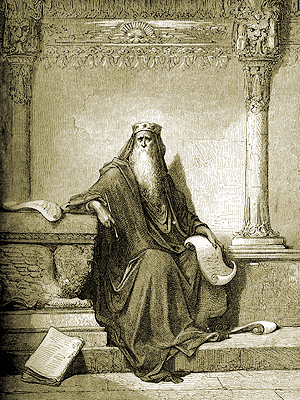
Prædikerens Bog / Indhold i Prædikerens bog / Tomhed
Prædikeren
"Prædikerens Bog er det 21. skrift i den danske Bibels kanoniske bøger, og er sorteret under gruppen poesi og visdomslitteratur. I den hebraiske kanon, tanakh, er den placeret under hovedkategorien ”Ketuvim” – Skrifterne. Bogen har sit navn fra bogens indledningsord: '”Dibhre qohæleth” der betyder ”Ord af Prædikeren”, og Prædikeren betyder ”en som kalder eller prædiker"". Det tilsvarende græske ord er ""ekklesiástes"", hvorfra den engelske titel ”Ecclesiastes” kommer fra. Skriftet påstår selv at være skrevet af Davids Søn, konge i Jerusalem, og det vil sige af Salomo. Det hentydes der også til flere gang i de første to kapitler, når der fortælles om forfatterens visdom og rigdom.